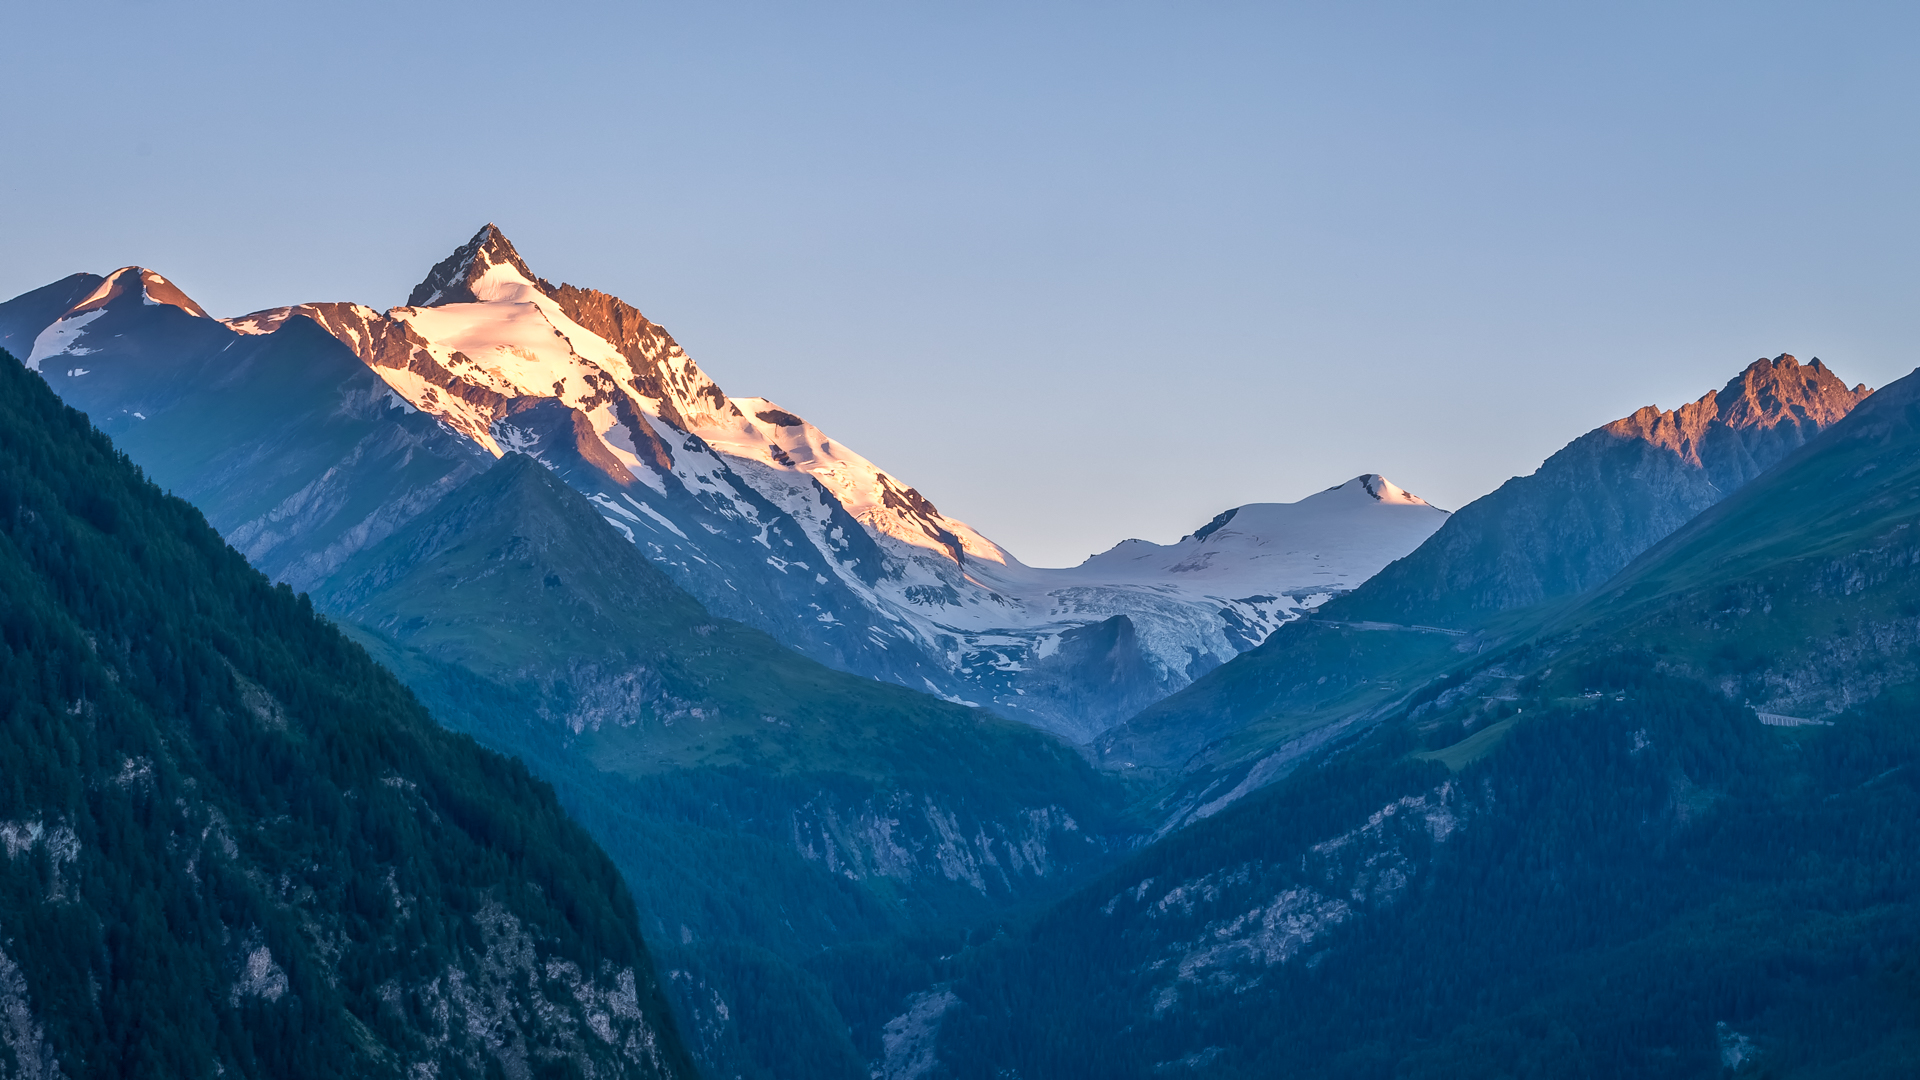
mountain, snow, sunrise, mountain range, panorama, fjord, terrain, ridge, summit, mountains, alps, plateau, alpen, berge, cirque, grossglockner, panasoniclumixgx8, apeach, anjapietsch, mftm43lumixpanasonic, microfourthird, olympusf1845mm, krnten, carinthia, landform, geographical feature, mountainous landforms, glacial landform, geological phenomenon